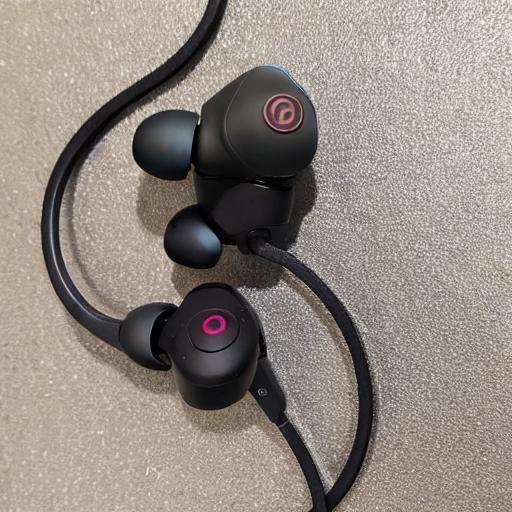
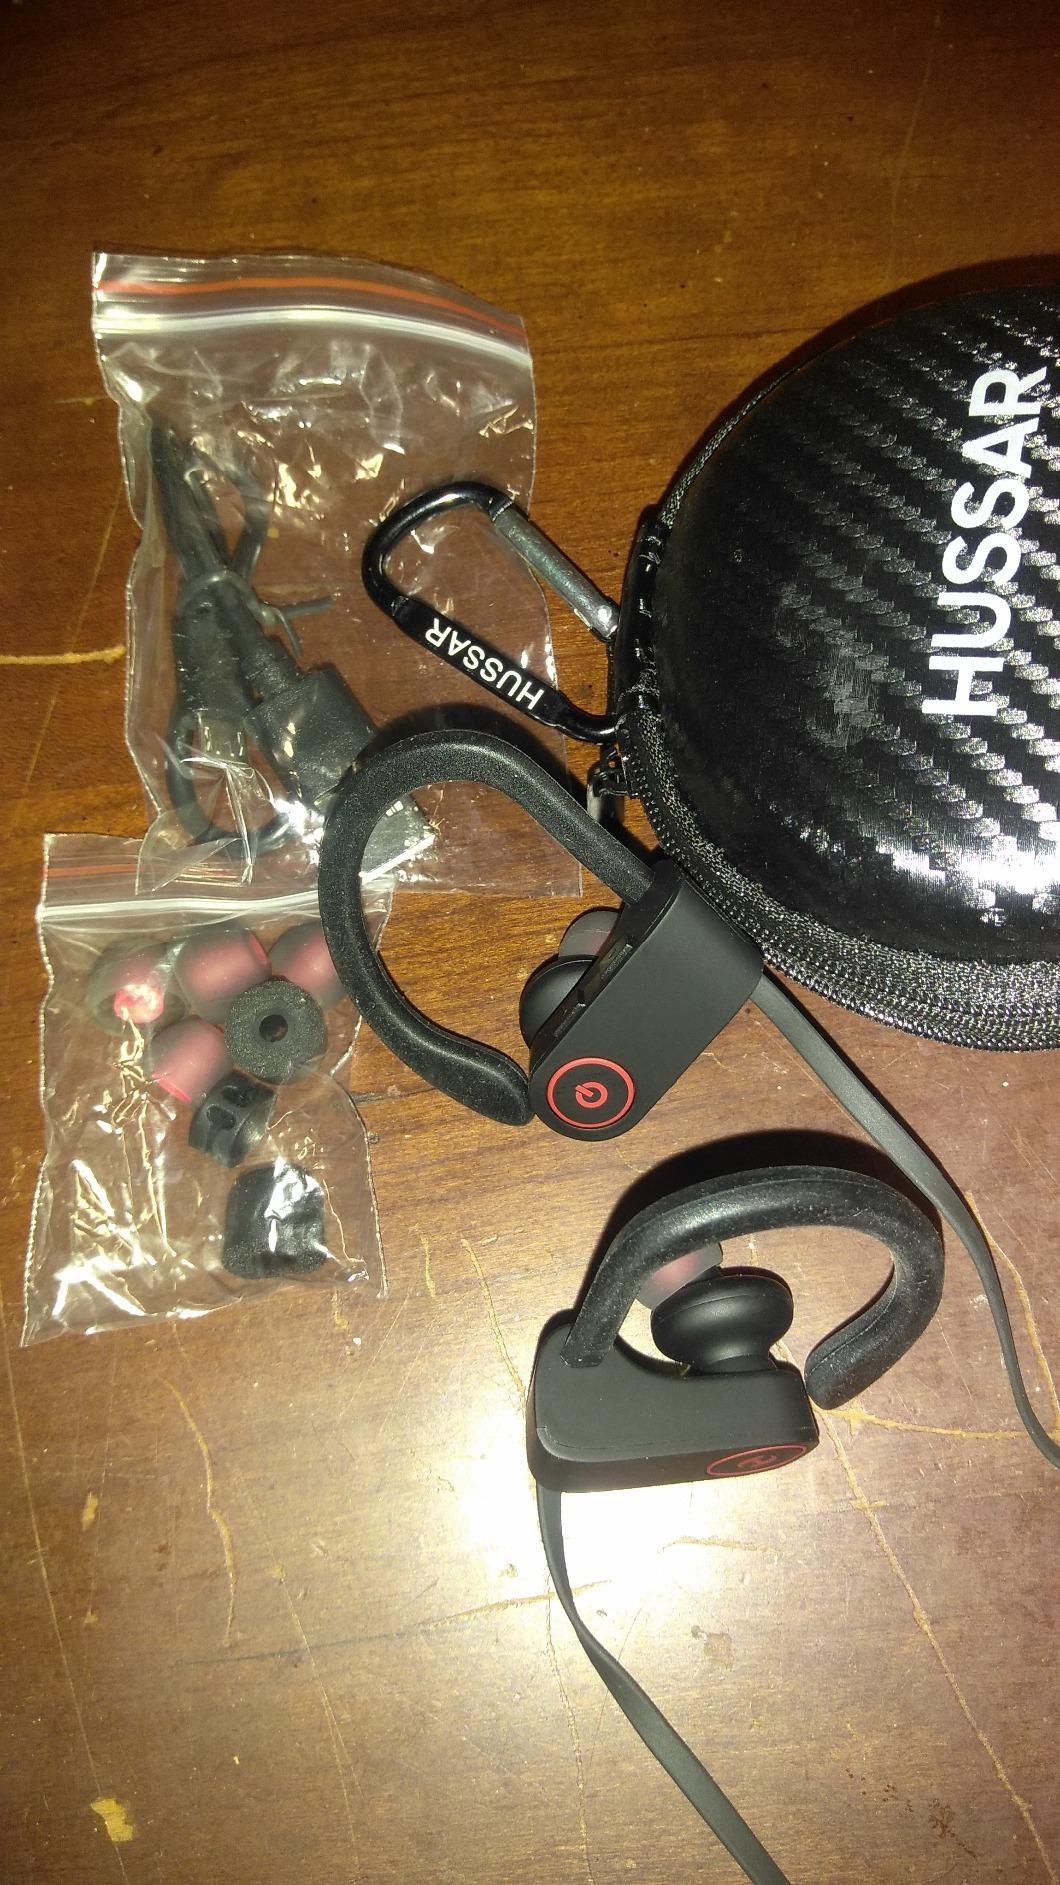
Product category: headphones
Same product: no